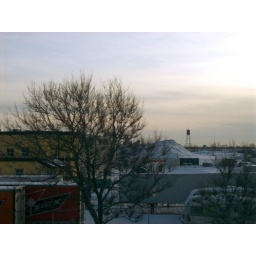
Taken from the bus, a water tower hangs in the distance...